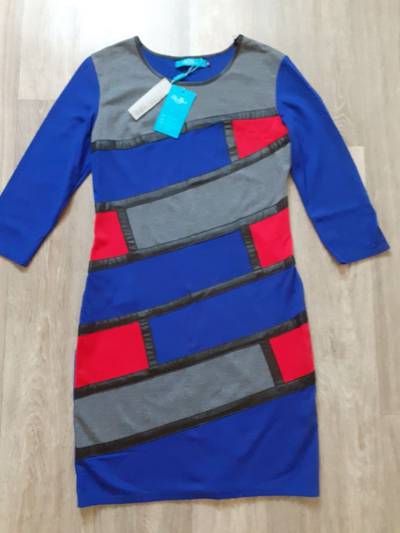
Waste category: clothes